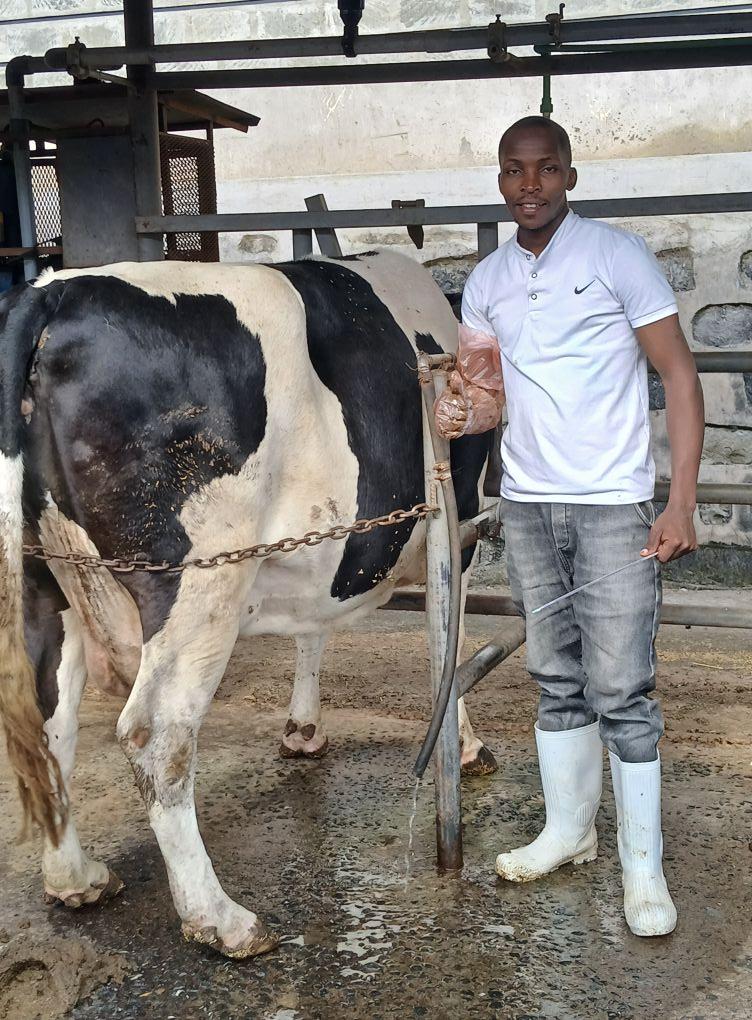
Mwanaume amasimama karibu na ng'ombe nweusi. Amevaa fulana nyeupe, suruali ya [cs]jeans[cs] na buti ndefu nyeupe. Anashikilia kitu kinachoonekana kama glavu ya plastiki yenye rangi ya kahawia.